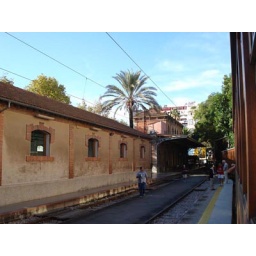
Train station in Palma de Majorca (small station is only for the historic wooden train to Soller).